The Ape-Man Within

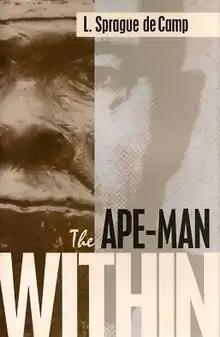
Dust-jacket for "The Ape-Man Within"

The Ape-Man Within is a 1995 science book by L. Sprague de Camp, published in hardcover by Prometheus Books.